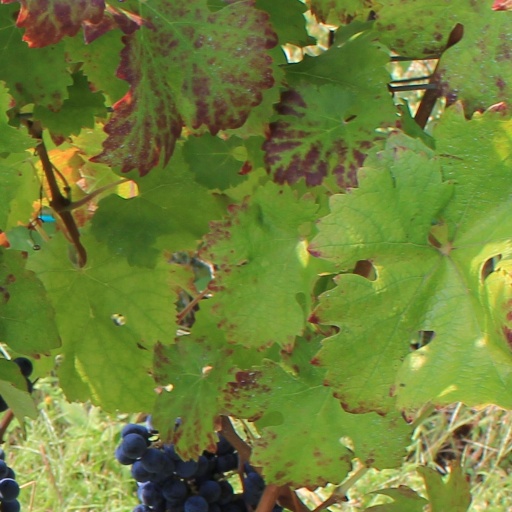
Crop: grape